Margaret Jay, Baroness Jay of Paddington

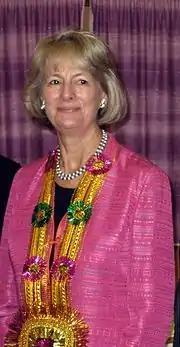
Baroness Jay in 2009

In 1961 Callaghan married her fellow-journalist Peter Jay, a child of political parents: Douglas Jay, Labour MP and president of the Board of Trade, and Margaret Garnett, member of the Greater London Council. Peter Jay was appointed British Ambassador to the United States by his friend David Owen, Foreign Secretary in her father's government, leading to accusations of nepotism.